Lee University Campus Choir

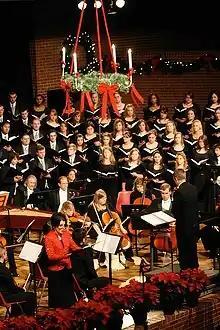
The Lee University Campus Choir performs during "Classic Christmas" in the Conn Center on campus December 7, 2008.

The Lee University Campus Choir is a worship choir associated with Lee University in Cleveland, Tennessee.